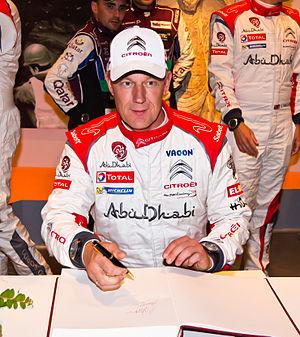
Jarmo Lehtinen, né le 3 janvier 1969, est un copilote de rallye finlandais.